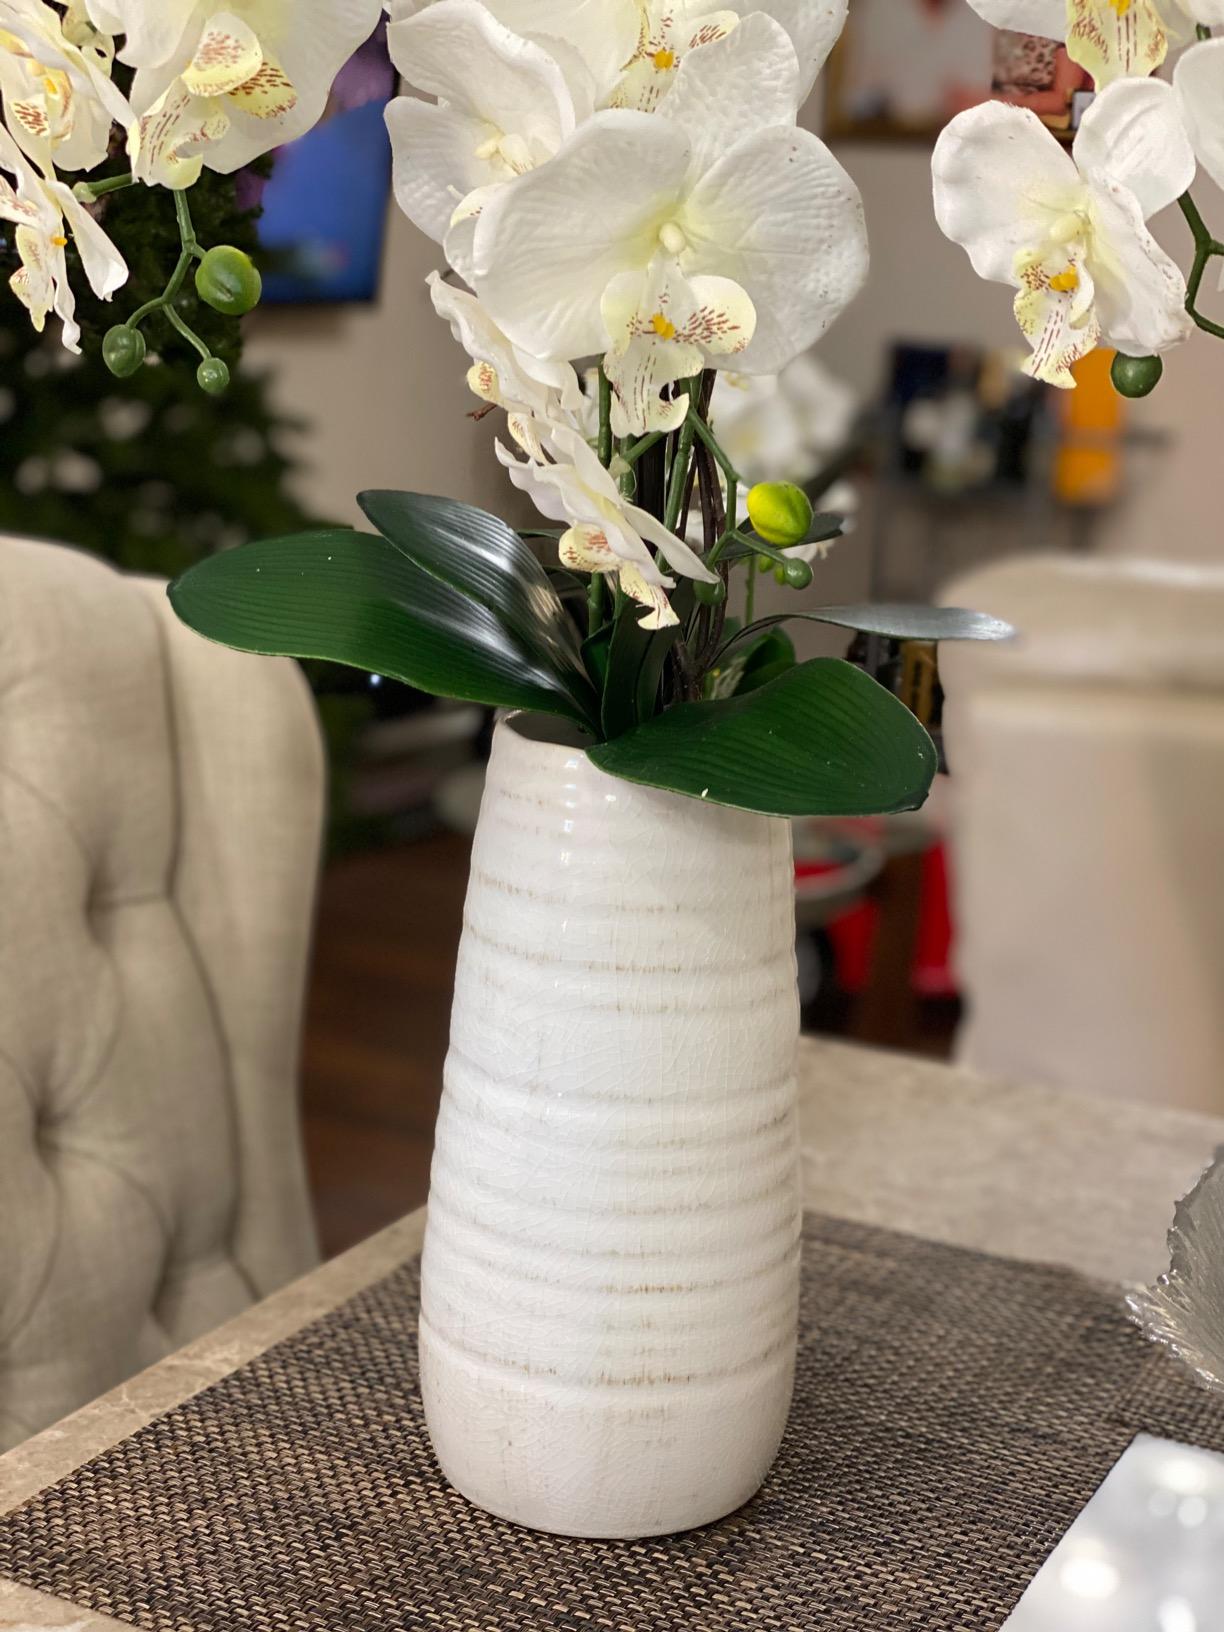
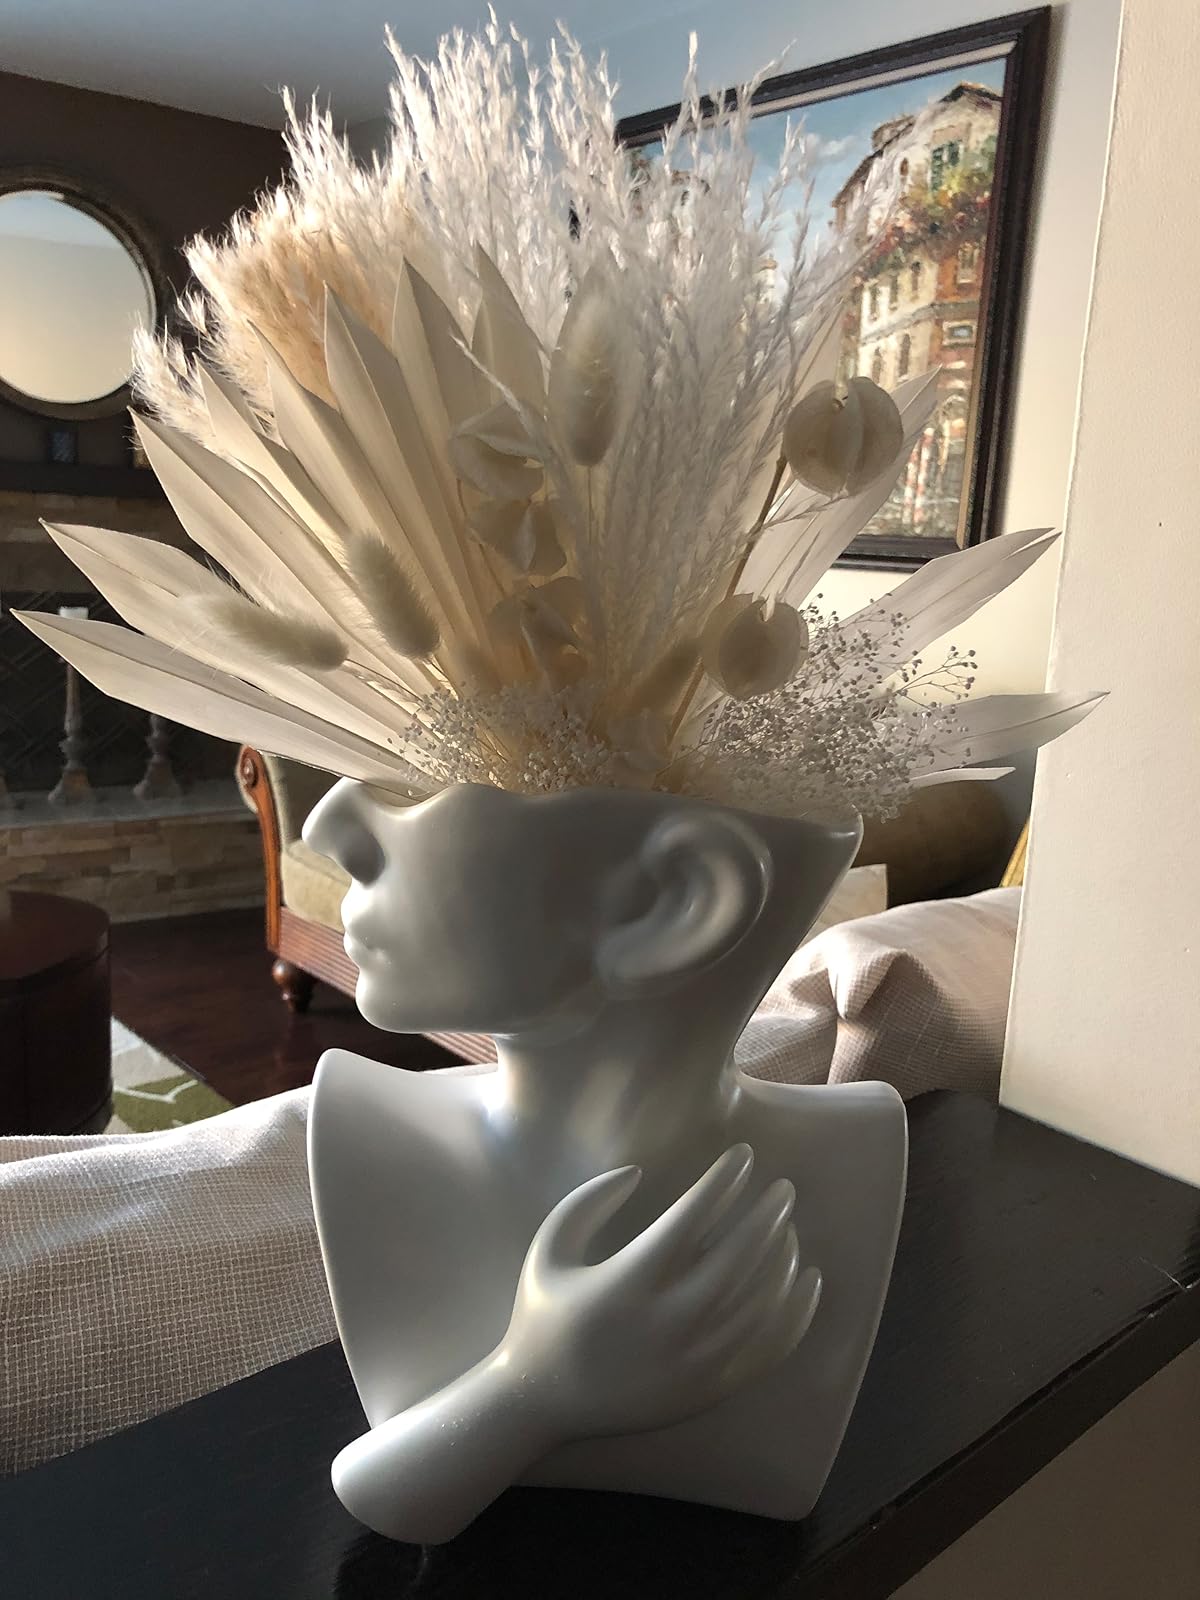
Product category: vase
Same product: no